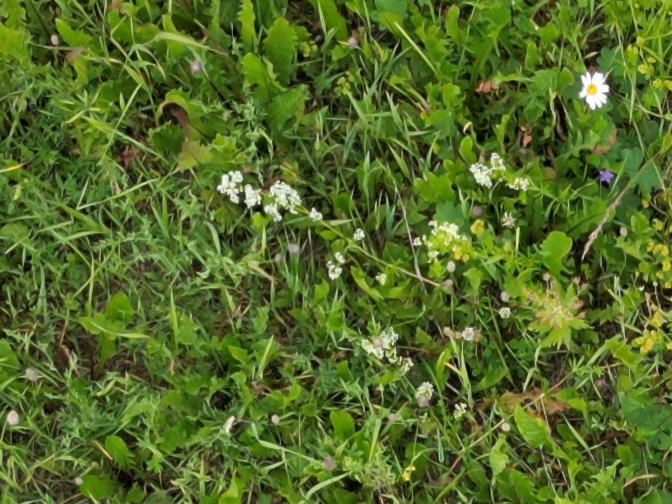
Flowers visible: yarrow flowers, yarrow flowers, yarrow flowers, yarrow flowers, yarrow flowers, yarrow flowers, yarrow flowers,  daisy flowers